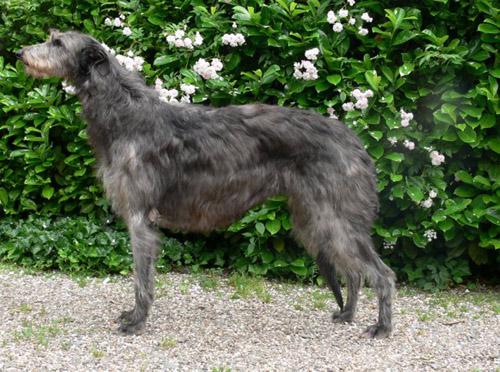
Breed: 224-n000056-Scottish_deerhound